I Am That Change

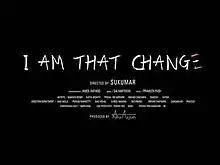
Film poster

I Am That Change is a 2014 Indian Telugu-language short film directed by Sukumar. Produced by actor Allu Arjun for Geetha Arts, he co-stars in the film alongside Tanishq Reddy and several newcomers.